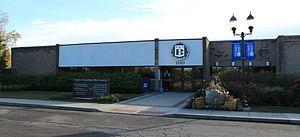
Brownstown Charter Township est un township du comté de Wayne, dans l'État américain du Michigan. La population était de 30 627 habitants lors du recensement de 2010.